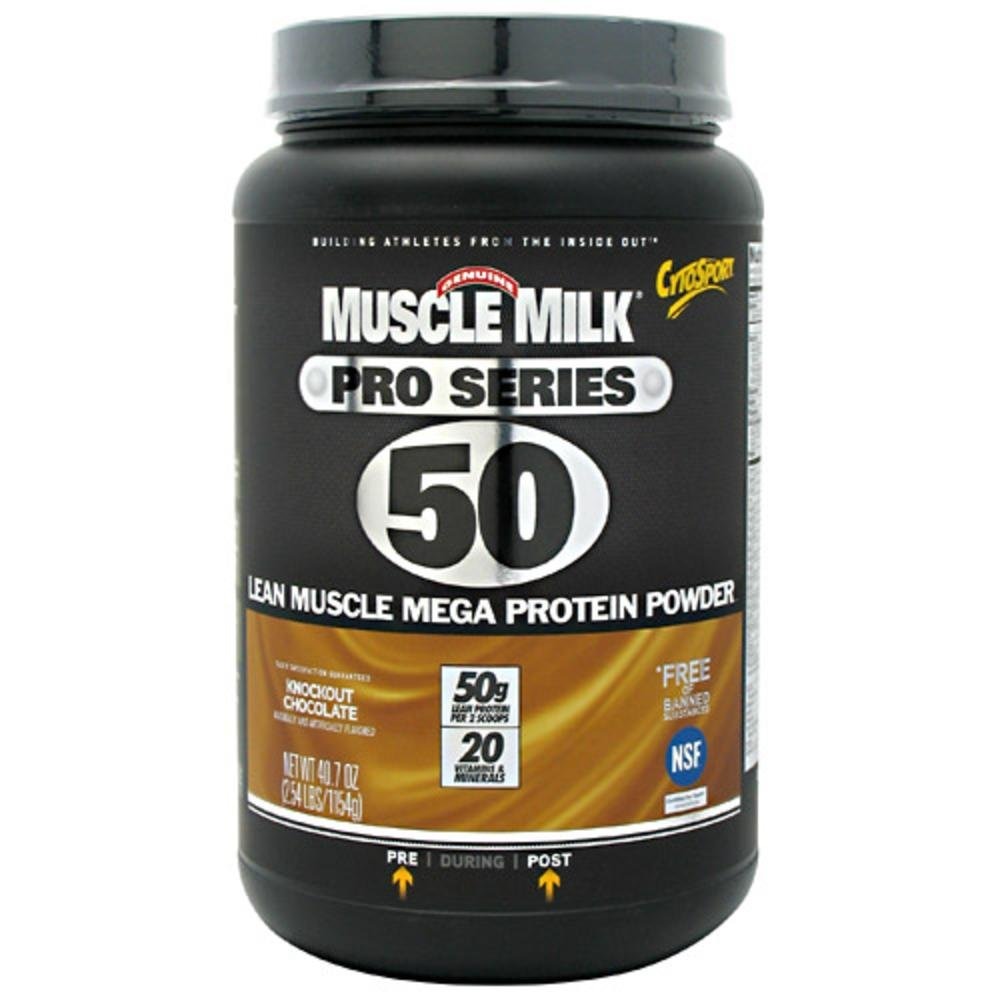
Item Name: Muscle Milk Pro Series Protein Powder Supplement, Knockout Chocolate, 2.54 Pound, 14 Servings, 50g Protein, 3g Sugar, 20 Vitamins & Minerals, NSF Certified for Sport, Packaging May Vary
Bullet Point 1: Contains one (1) 2.54 pound cannister (about 14 servings) of Muscle Milk Pro Series Protein Powder Supplement. Packaging may vary. Shaker bottle sold separately.
Bullet Point 2: Muscle Milk Pro Series supplies your body with high quality protein to support post-workout recovery and maintenance. Try taking it to-go in a shaker bottle for energizing on-the-go nutrition.
Bullet Point 3: KEY FEATURES – Based on 1 serving, Muscle Milk Pro Series Protein Powder contains 50g high-quality protein, 3g sugar, and an excellent source of 20 vitamins and minerals.
Bullet Point 4: VERSATILE AND EASY-TO-MIX – Muscle Milk Pro Series dissolves easily in water; just mix 2 scoops into 10-16 fluid ounces of water using a shaker bottle. Shaker bottle sold separately.
Bullet Point 5: SCIENCE BEHIND PROTEIN – Muscle Milk Pro Series provides a blend of high-quality slow releasing and fast releasing proteins to help increase amino acid levels. These essential amino acids play a role in maintenance of muscle mass.
Bullet Point 6: TESTED FOR BANNED SUBSTANCES – Muscle Milk Protein Powders are NSF Certified for Sport. NSF screens for more than 270 substances banned by most major athletic organizations.
Bullet Point 7: Muscle Milk Pro Series Protein Powder Supplement, Knockout Chocolate, 2.54 Pound, 14 Servings, 50g Protein, 3g Sugar, 20 Vitamins & Minerals, NSF Certified for Sport, Workout Recovery, Packaging May Vary
Bullet Point 8: These statements have not been evaluated by the Food and Drug Administration. This product is not intended to diagnose, treat, cure, or prevent any disease.
Value: 40.7
Unit: Ounce

Price: 28.335